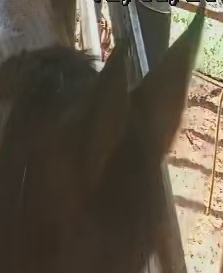
Face region: ears (position_of_ears)
Pain indicator: not_present